The Killers Are Our Guests

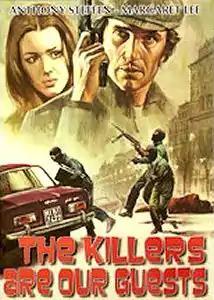

The Killers Are Our Guests (originally titled "Gli assassini sono nostri ospiti") is a 1974 Italian crime-thriller film directed by Vincenzo Rigo.